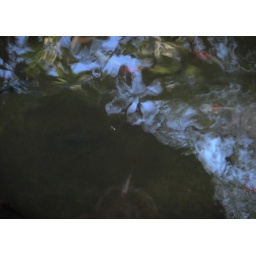
the undulating water surface with reflections of the sky and trees; and shadows of white, red and gold spotted carp below